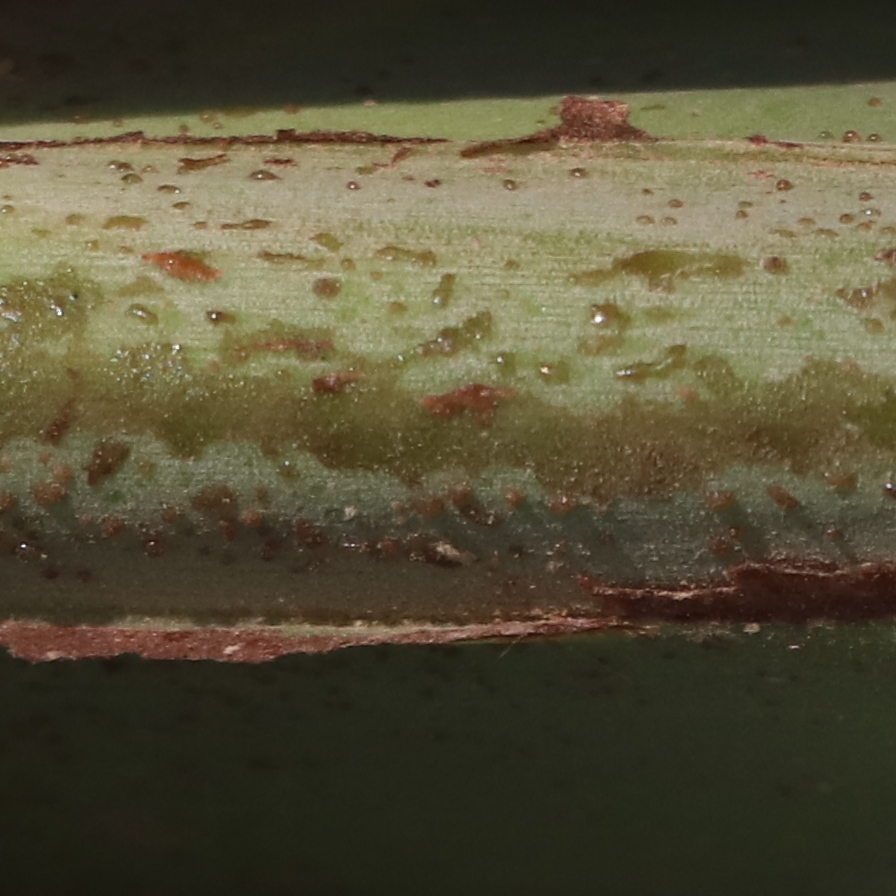
Label: Honey